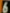
Number: 6